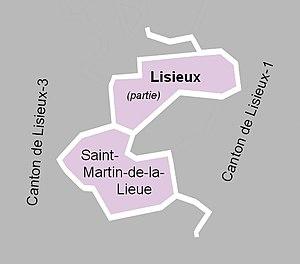
Carte du canton de Lisieux-2 en 2012.
Le canton de Lisieux-2 est une ancienne division administrative française située dans le département du Calvados et la région Basse-Normandie.